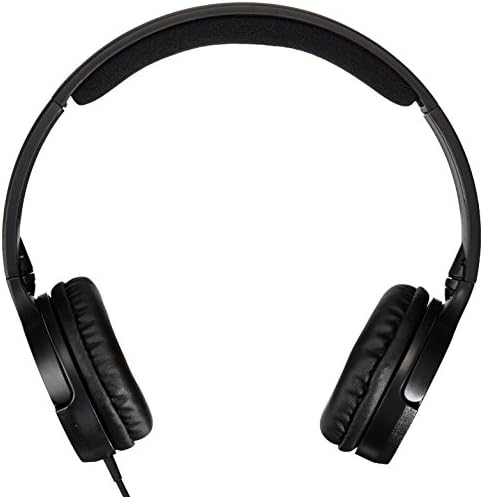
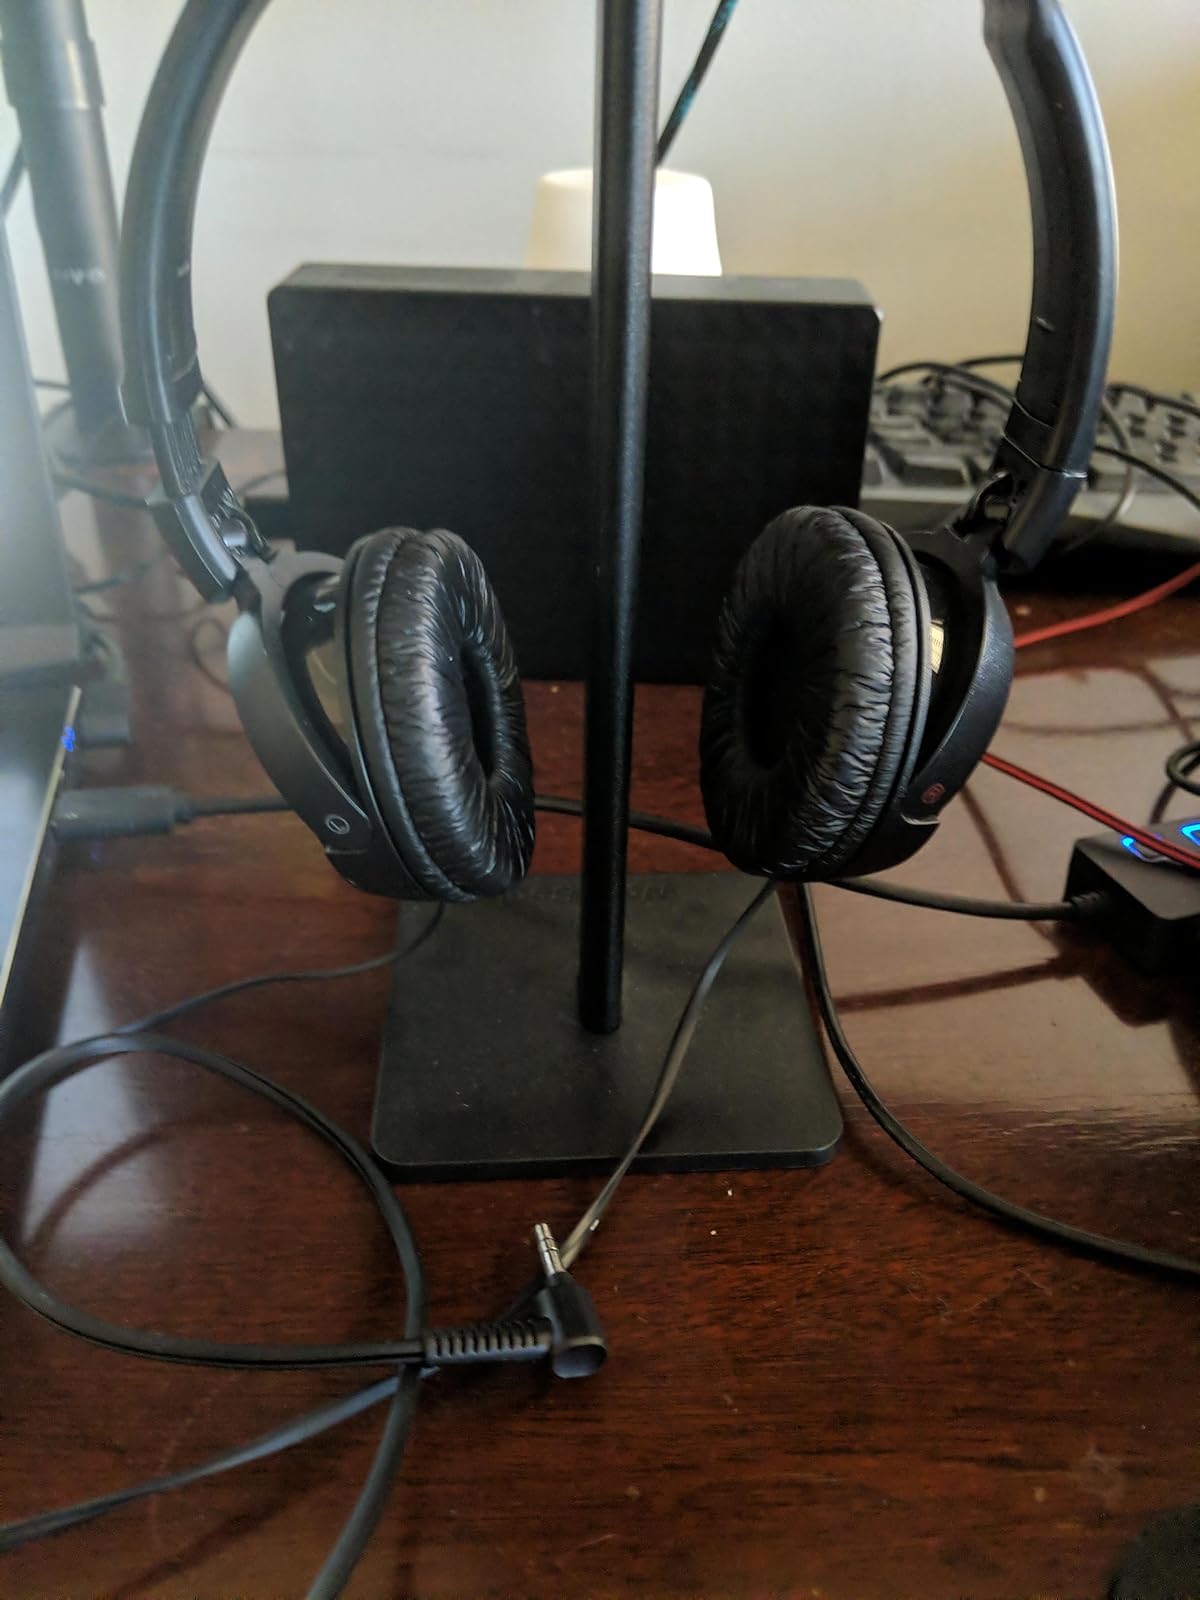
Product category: headphones
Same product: no